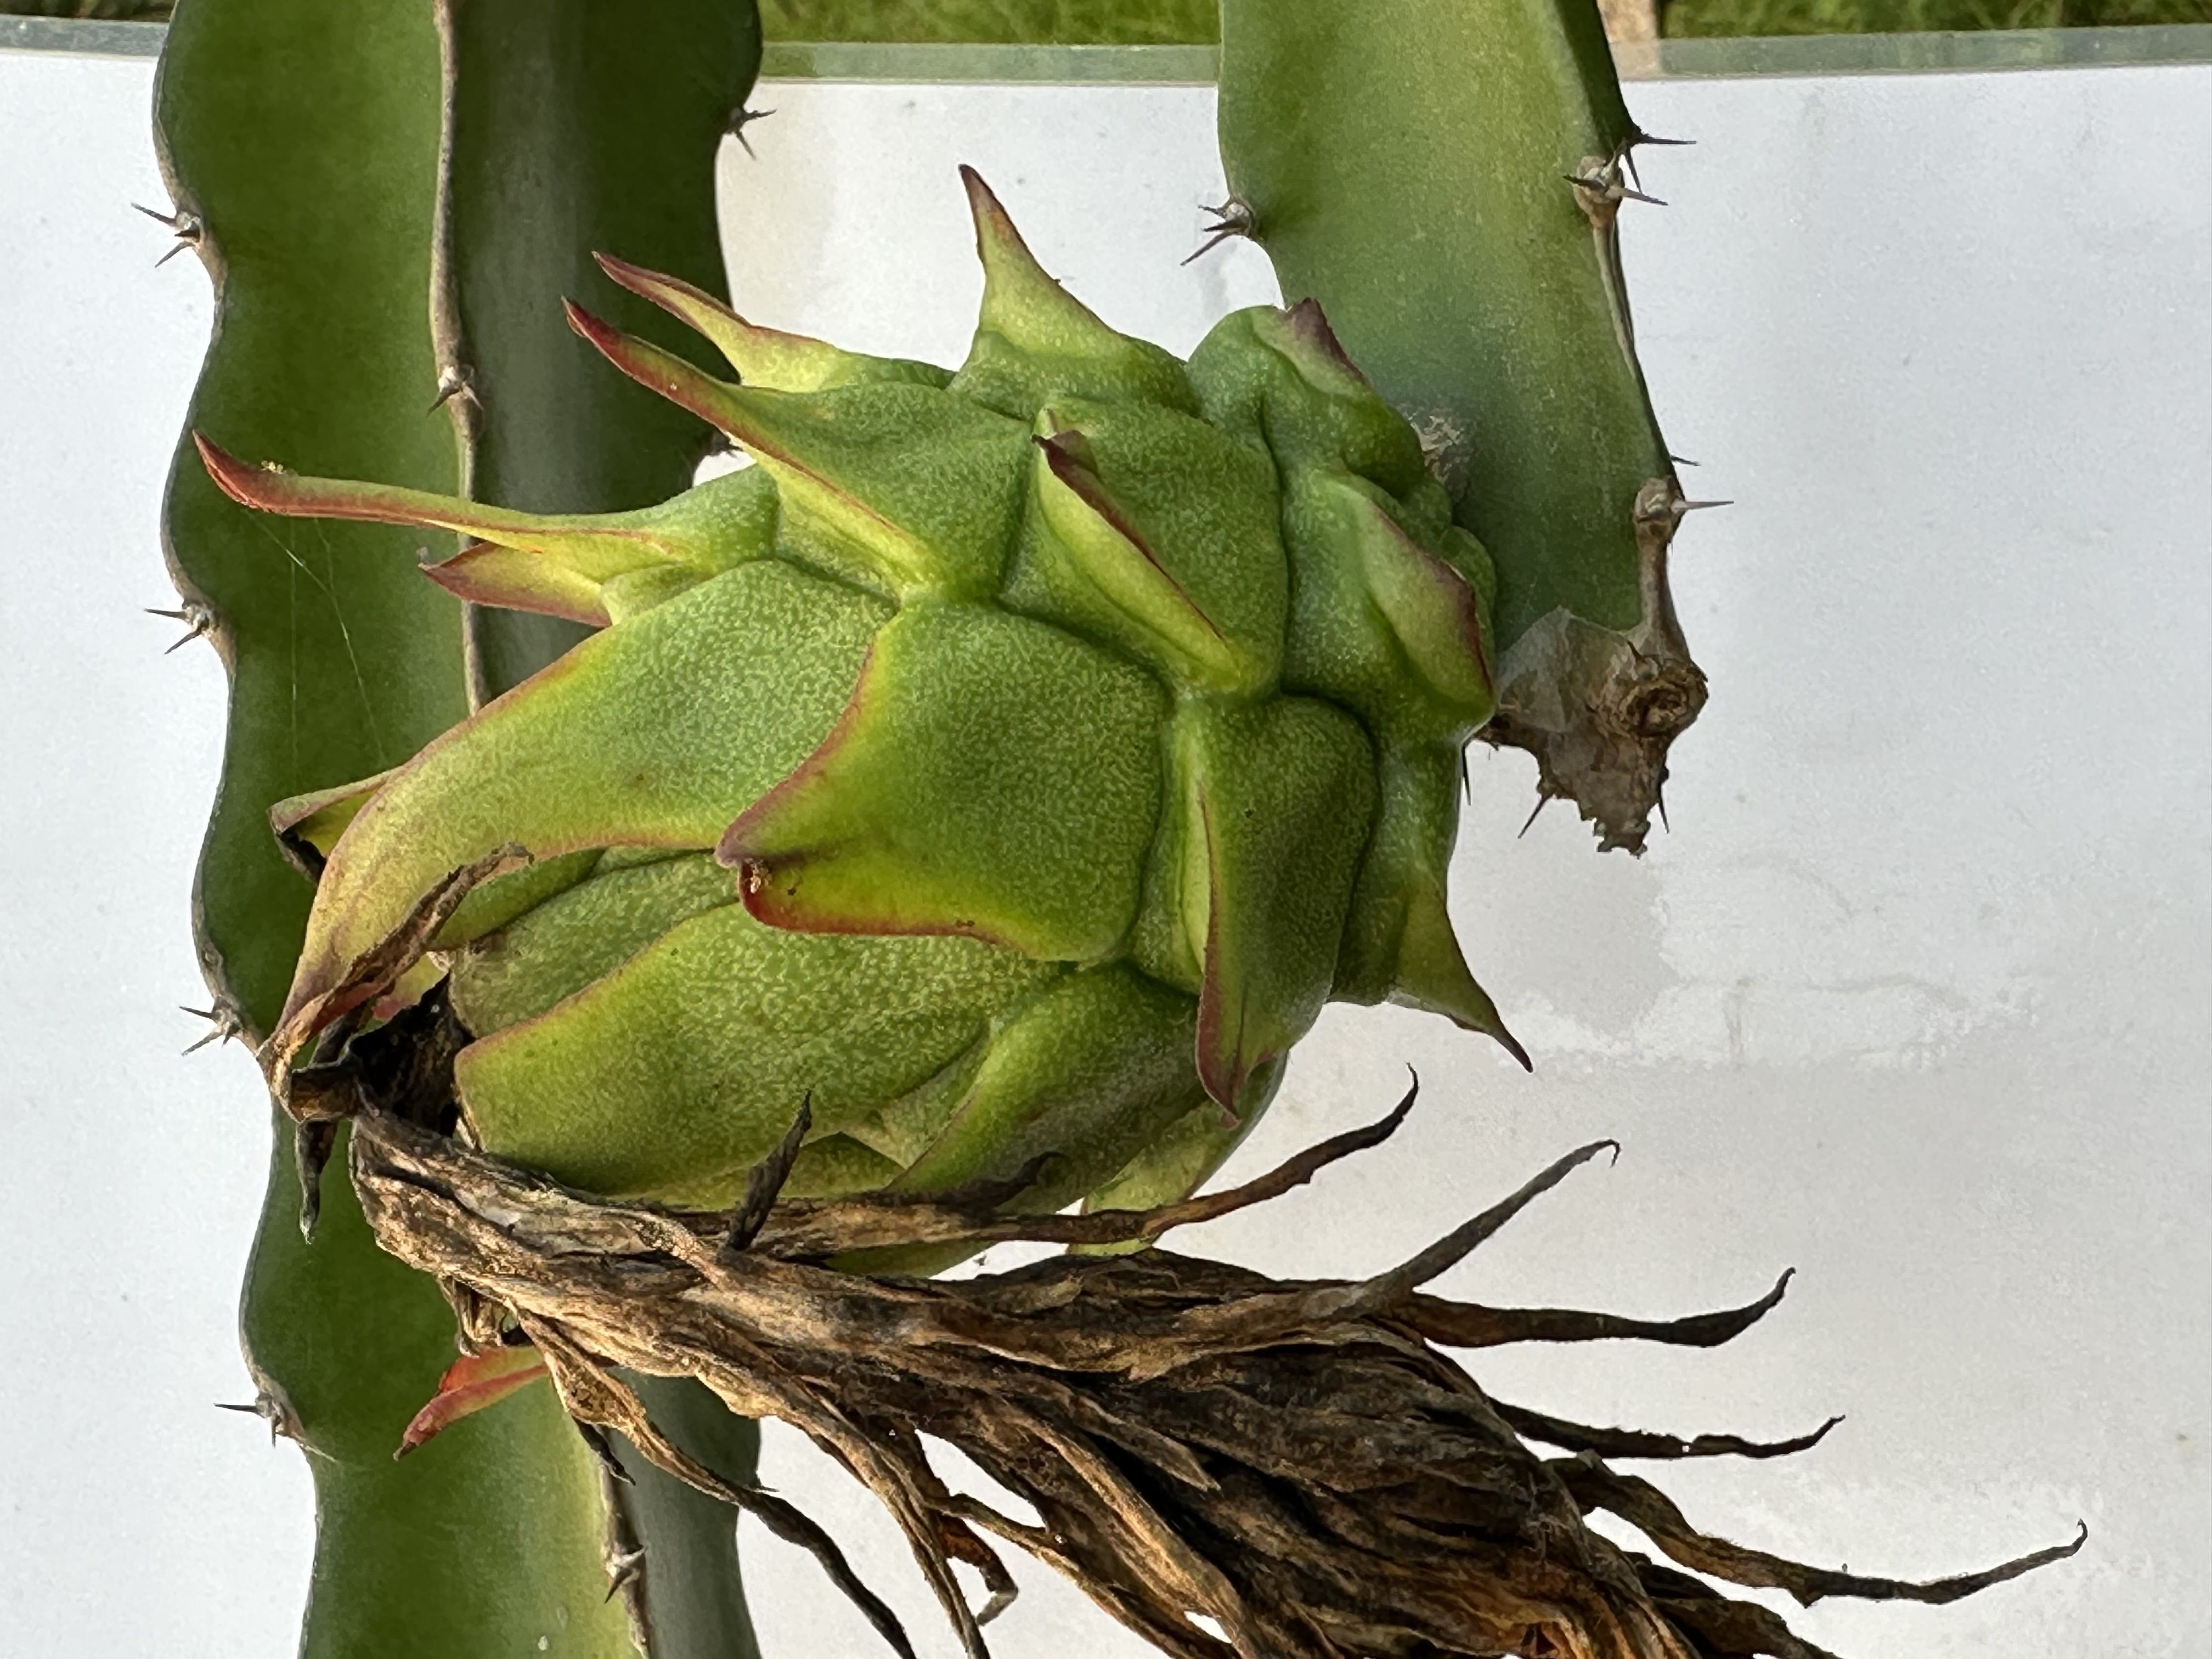
Label: Good fruit